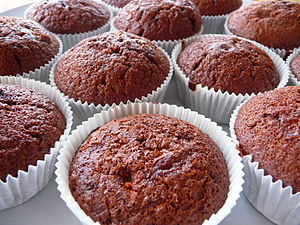
Muffin
Chokolademuffins
En muffin er portionsbagværk baseret på bagepulver, og forekommer i såvel søde udgaver såvel som brødvarianter. Dejen påminder om sandkagedej og kan smagsgives på samme måde. Vaniljesukker, kakao, nødder, citronaroma eller blåbær er almindelige smagsgivere. Dejen fordeles i små papirsforme eller i specielt udformede blikforme, hvor formene med dejindholdet stilles til bagning i en mellemvarm ovn. Siden slutningen af 1990'erne er muffins blevet solgt i meget store størrelser i danske caféer, ofte med betegnelsen "amerikansk muffin".